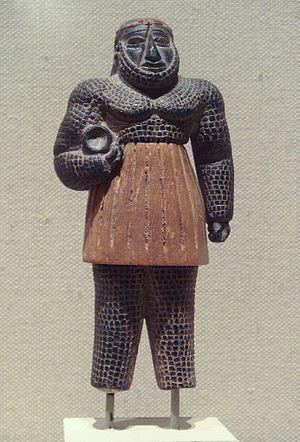
Le complexe archéologique bactro-margien, également dénommé en français dans la tradition archéologique, « civilisation de l'Oxus », sont des appellations qui servent à désigner une civilisation interculturelle qui s'est épanouie entre la Bactriane et la Margiane entre la fin du IIIᵉ et le début du IIᵉ millénaire av. J.-C. Cette civilisation, qui caractérise l'Asie centrale à l'époque du Bronze ancien, a principalement été identifiée par des archéologues soviétiques à partir de fouilles ayant débuté dans les années 1950. Elle présente une grande homogénéité d'un site à l'autre.